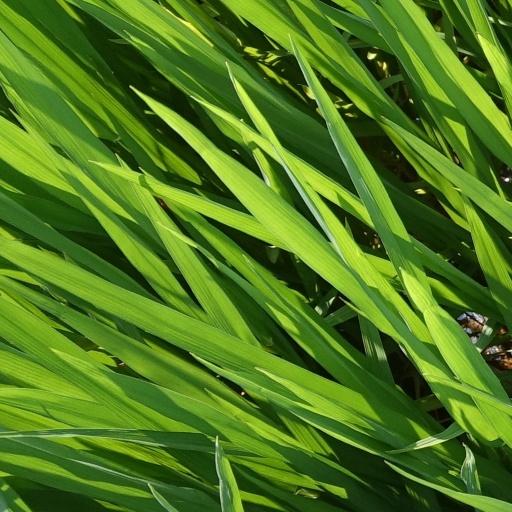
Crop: rice